Melbury House

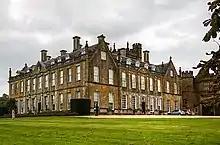
Melbury House in 2014

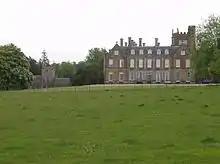
Melbury House and the parish church of Melbury Sampford

Melbury House is an English country house in the parish of Melbury Sampford near Evershot, Dorset. The Grade I listed mansion is the home of the Honourable Charlotte Townshend, a major landowner in east Dorset, through her mother, Theresa Fox-Strangways (Viscountess Galway), daughter and heiress of Harry Fox-Strangways, 7th Earl of Ilchester.